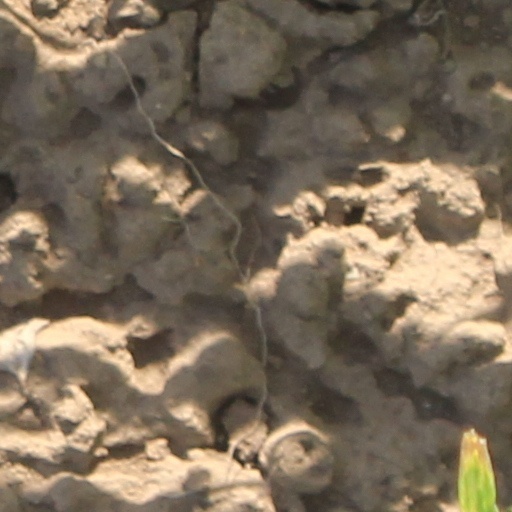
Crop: wheat